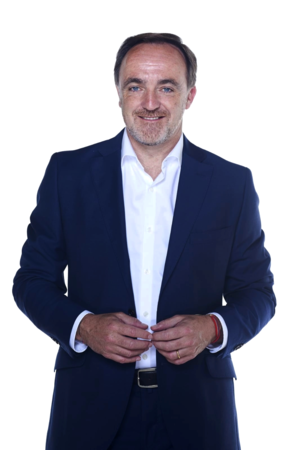
José Javier Esparza Abaurrea est un homme politique espagnol, leader de Unión del Pueblo Navarro.